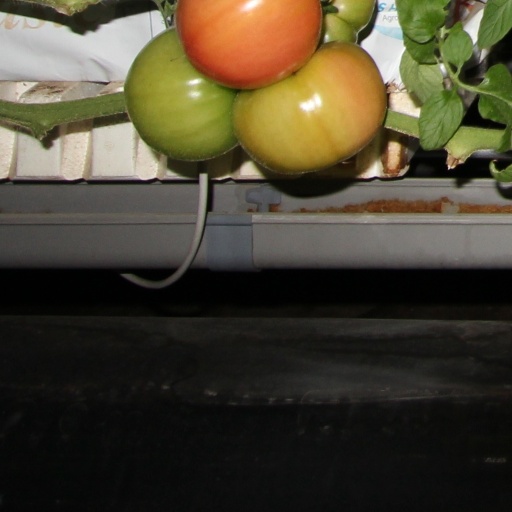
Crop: tomato